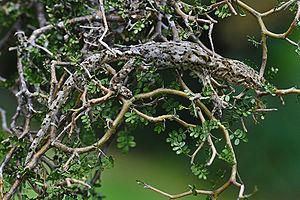
Naultinus gemmeus est une espèce de geckos de la famille des Diplodactylidae.